Health effects of Bisphenol A

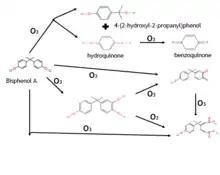
This is the reaction between Bisphenol A and ozone, and all of the products.

During water treatment, BPA can be removed through ozonation. A 2008 study has identified the degradation products of this reaction, through the use of liquid chromatography and mass spectrometry. The reaction of BPA and ozone is seen below: